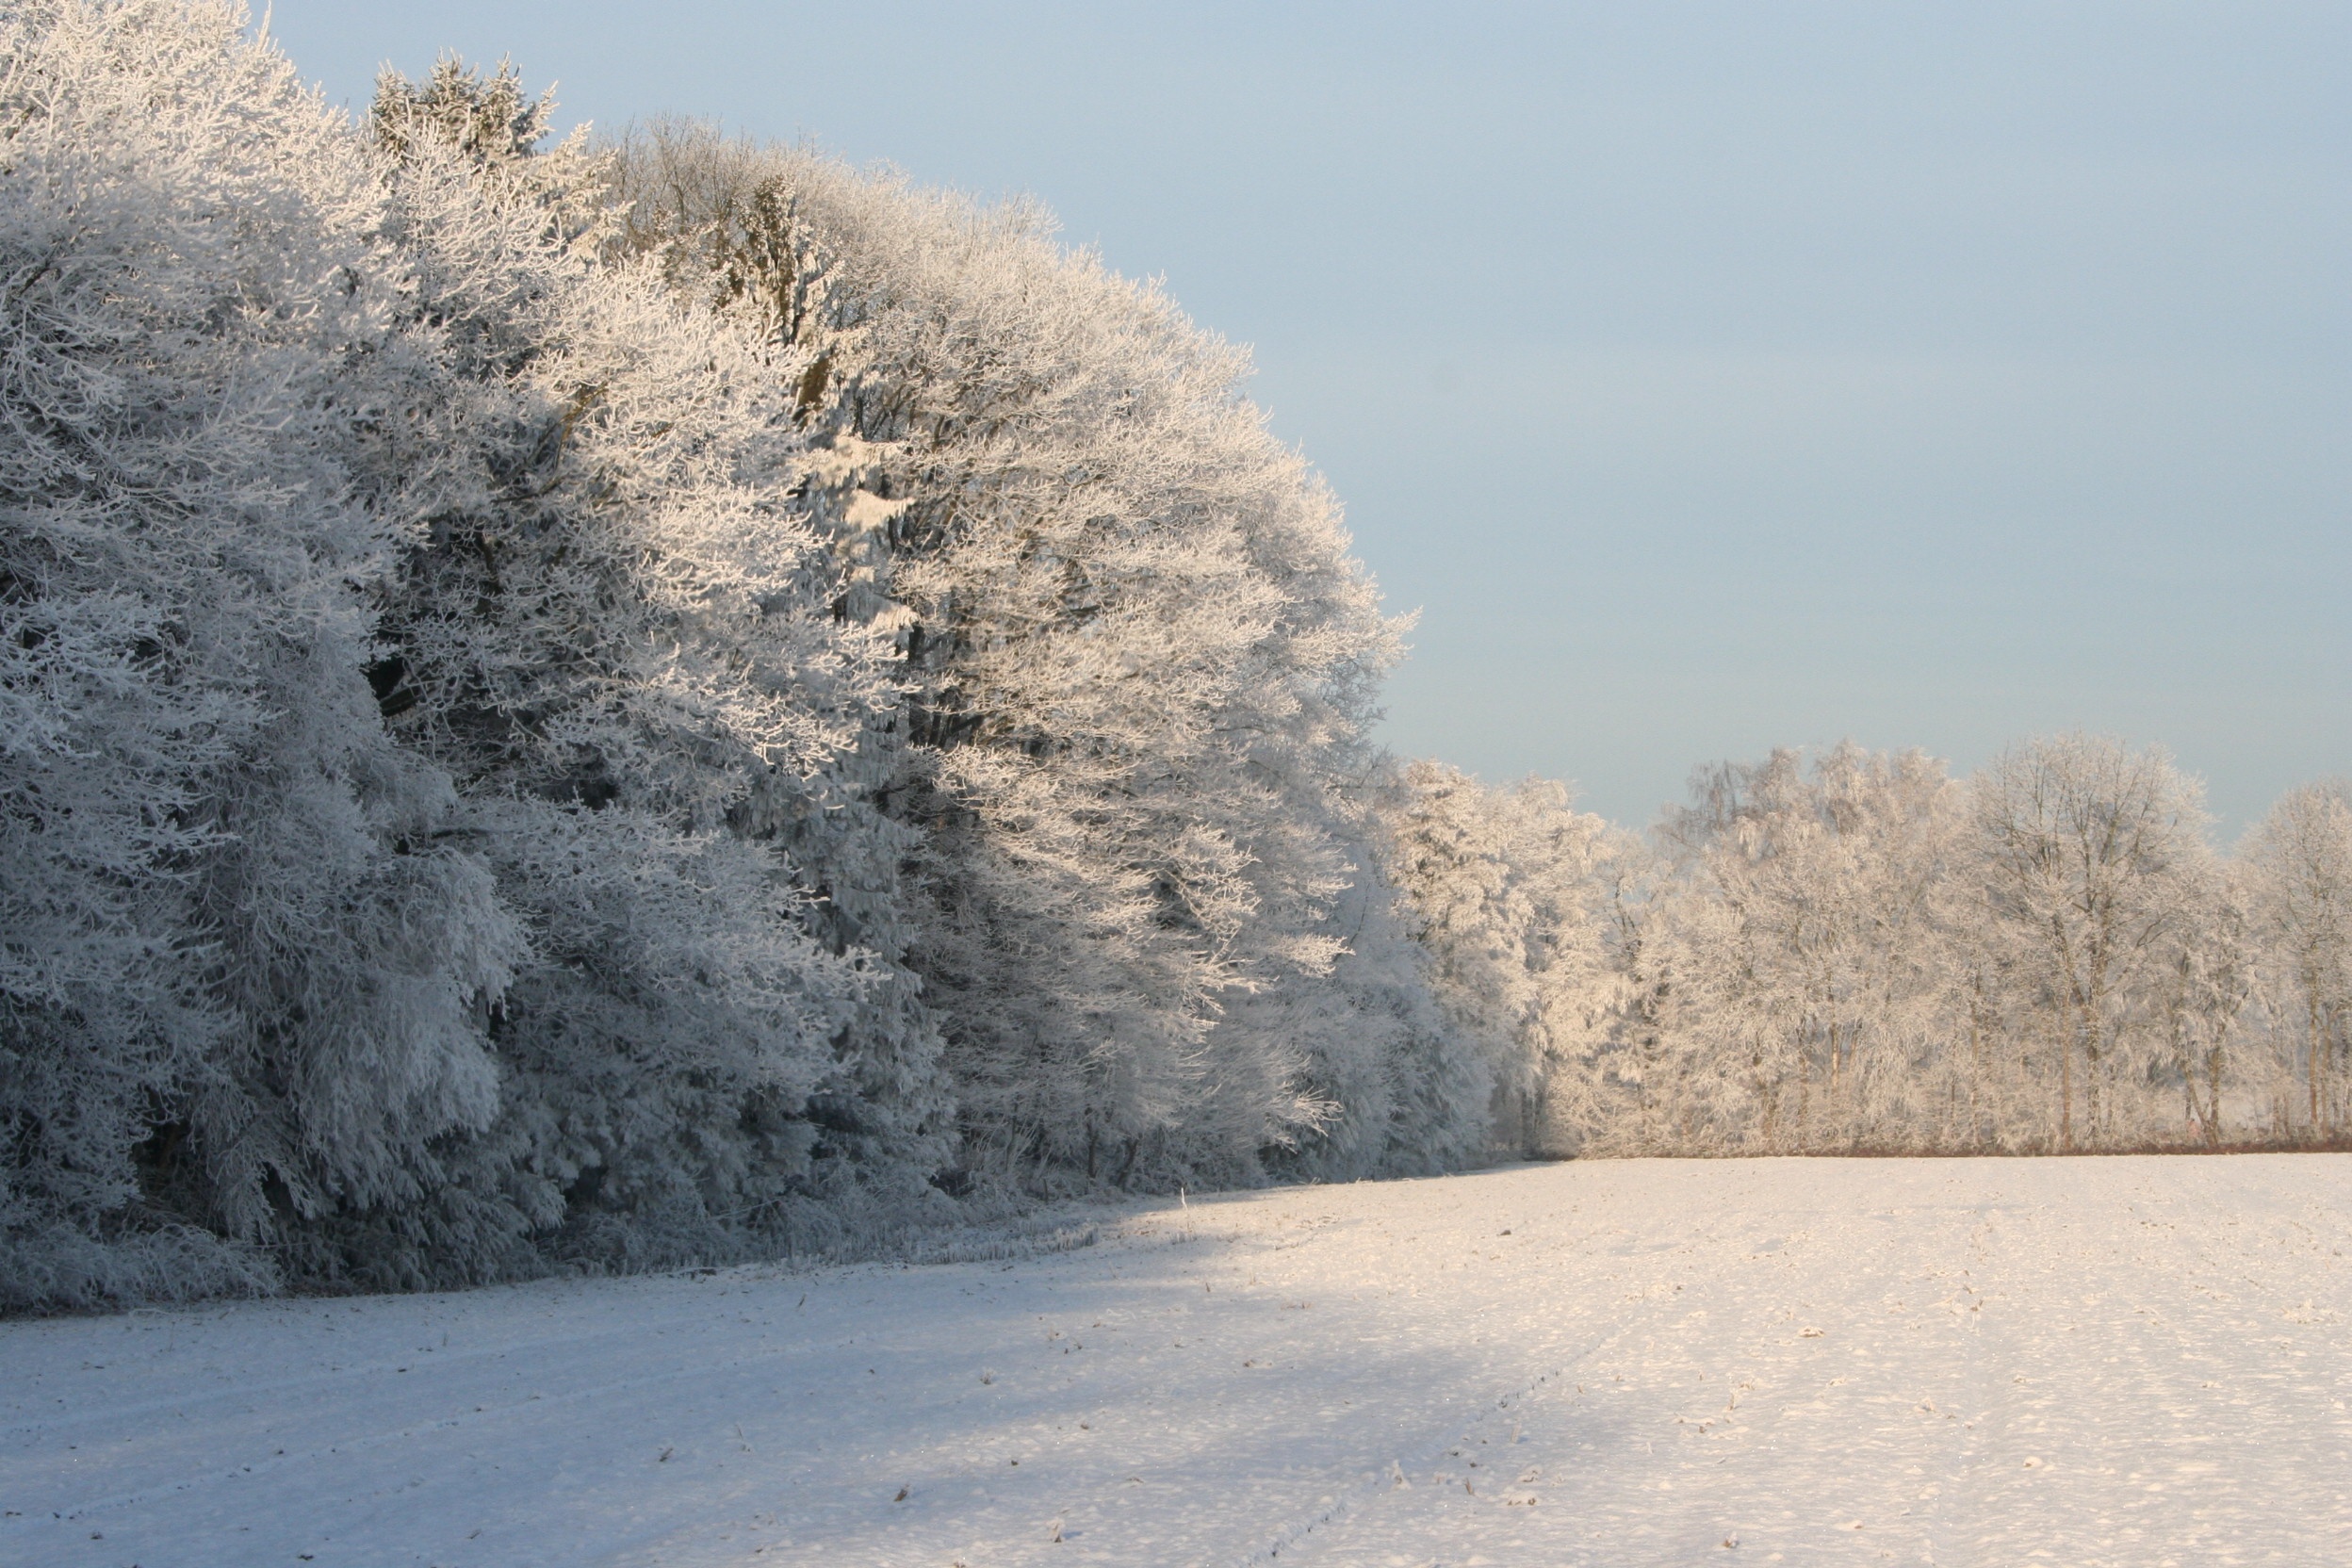
landscape, tree, nature, snow, winter, plant, sunlight, morning, hill, frost, ice, weather, season, winter landscape, freezing, winter trees, snowy landscape, winter scene, atmospheric phenomenon, woody plant, steel blue sky, christmas picture, frozen treetops